Geoffrey Chaucer

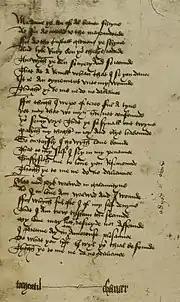
"Balade to Rosemounde", 1477 print

In his 1598 edition of the "Works", Speght (probably taking cues from Foxe) made good use of Usk's account of his political intrigue and imprisonment in the "Testament of Love" to assemble a largely fictional "Life of Our Learned English Poet, Geffrey Chaucer". Speght's "Life" presents readers with an erstwhile radical in troubled times much like their own, a proto-Protestant who eventually came round to the king's views on religion. Speght states, "In the second year of Richard the second, the King tooke Geffrey Chaucer and his lands into his protection. The occasion wherof no doubt was some daunger and trouble whereinto he was fallen by favouring some rash attempt of the common people." Under the discussion of Chaucer's friends, namely John of Gaunt, Speght further explains: